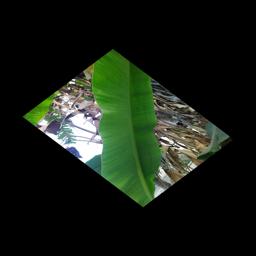
Label: JAHAJI LEAF